Rochdale (car)

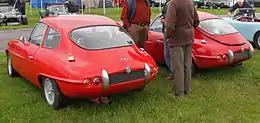
Comparison of Olympic Phase I and Phase II rear ends, Phase II with opening rear hatch

Production started in 1960 using a Riley, twin-carburettor version, of the 1.5 litre BMC B-series engine, independent front suspension by torsion bar modified from that of the Morris Minor and a live rear axle suspended by coil springs. Other engines could be fitted including the Morris Minor, MG MGA, and Ford 109E. The engine and front suspension were mounted on a tubular steel subframe bonded to the body shell and roll over protection was provided by a steel tube over the windscreen. The car appeared at the Copenhagen Racing Car Show and the Geneva Motor Show. A very complete kit, including an engine and all other mechanical parts, cost £670. About 250 were made when the fire caused production to be suspended. The car was available in both left and right hand drive and cars were exported to several countries including Australia and the United States. On a test by The Motor magazine in 1961 a 1.5 litre Riley engined model achieved a top speed of and a 0- time of 11.9 seconds.